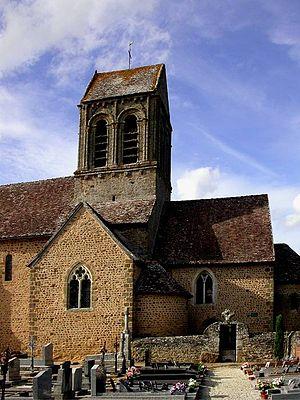
l'église et son petit cimetière attenant.
Saint-Céneri-le-Gérei est une commune française, située dans le département de l'Orne en région Normandie, peuplée de 120 habitants.